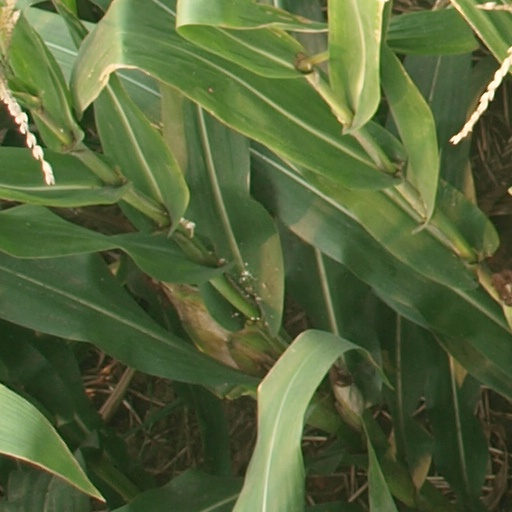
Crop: maize; corn